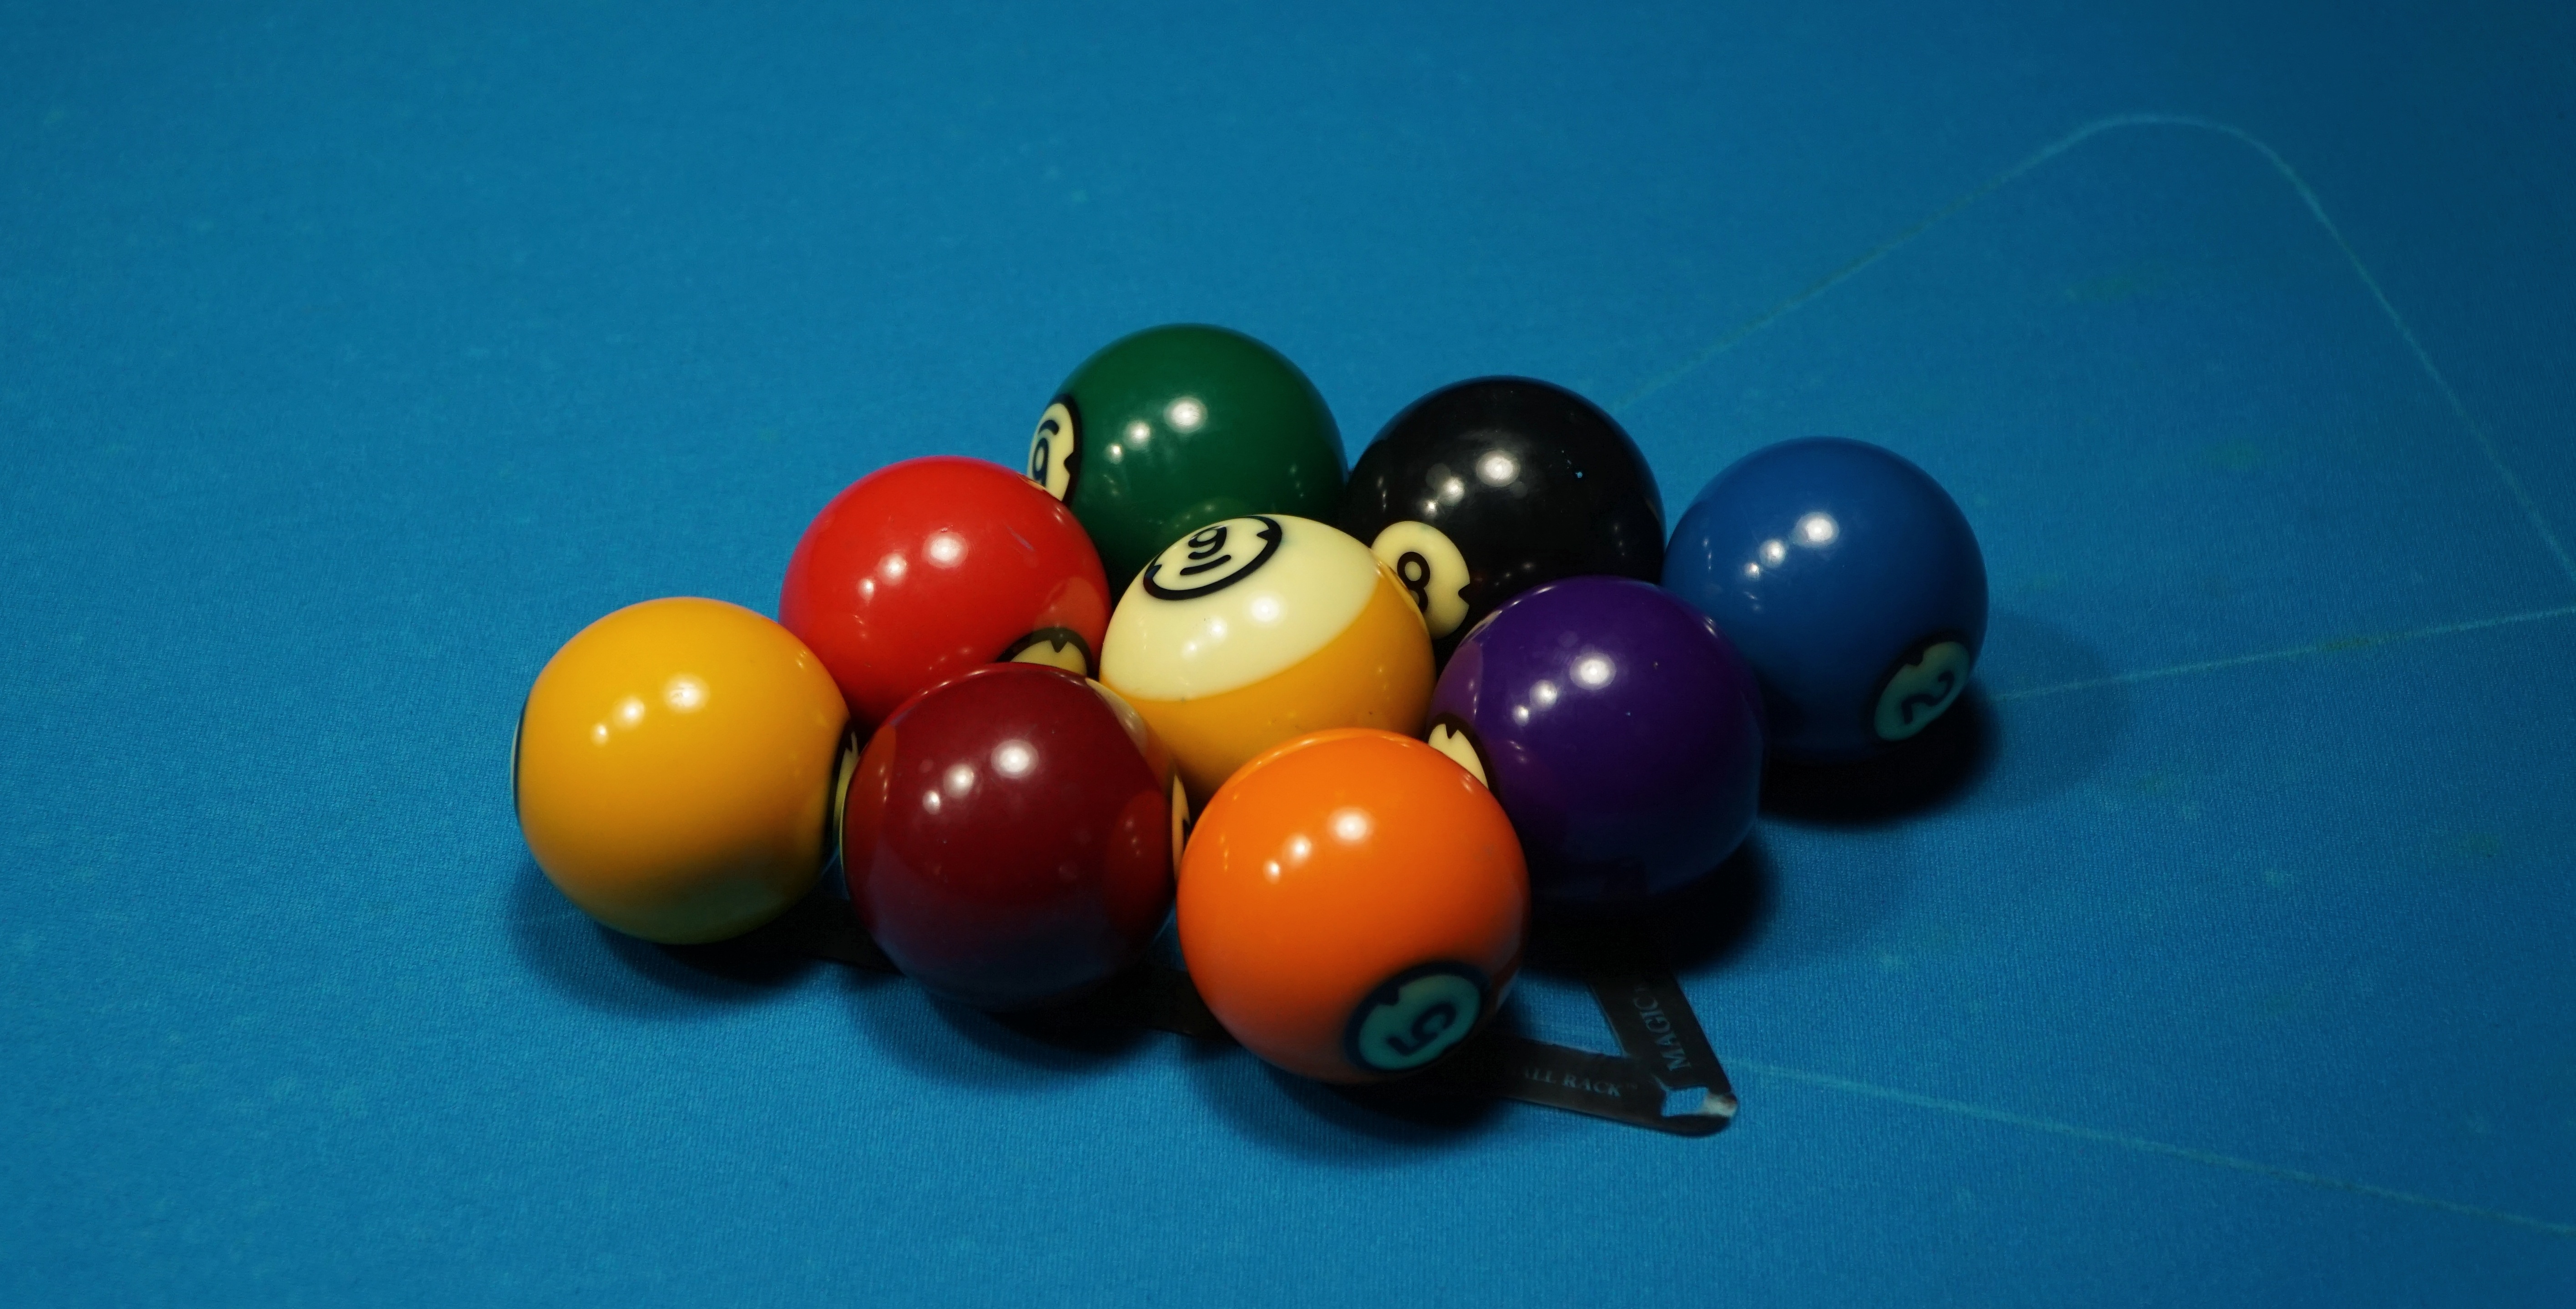
recreation, pool, color, blue, colorful, sports equipment, sports, ball, installation, balls, nine, games, billiards, kick off, billiard ball, pocket billiards, eight ball, indoor games and sports, cue sports, carom billiards, english billiards, nine ball